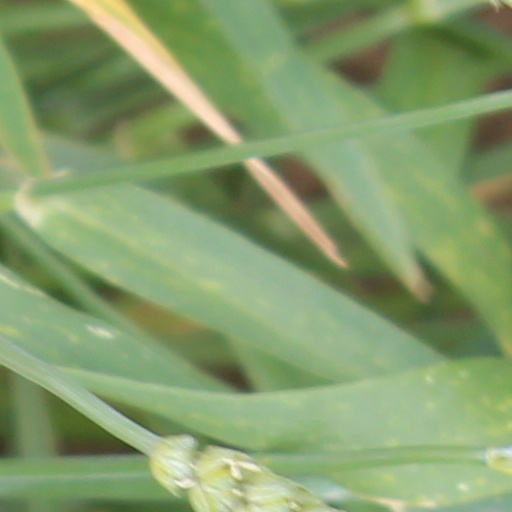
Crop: wheat